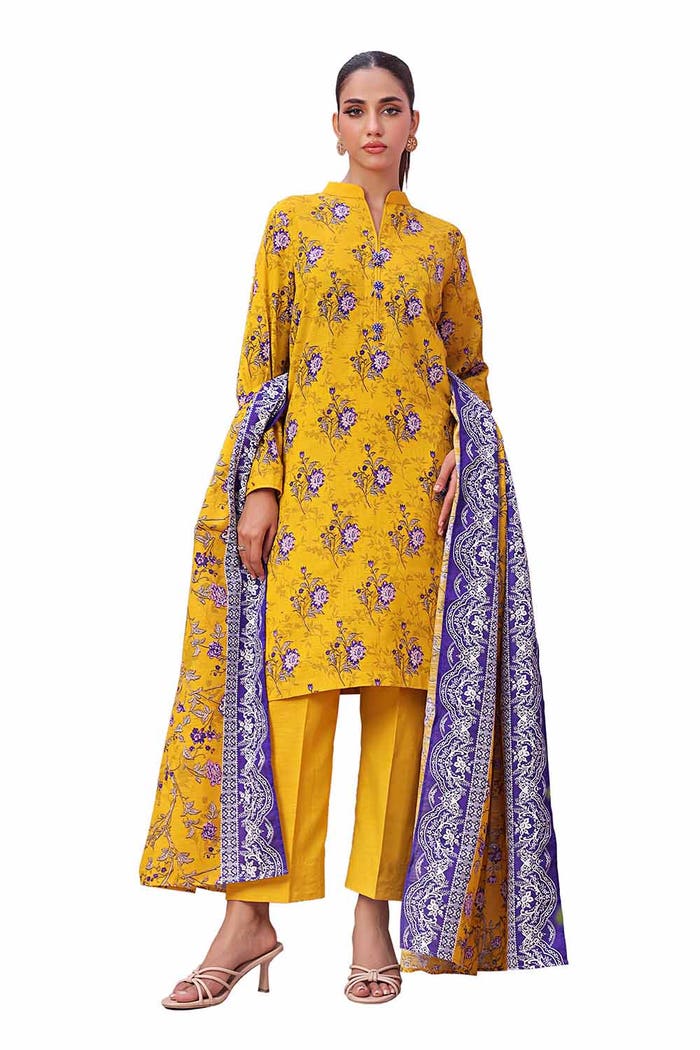
yellow multi embroidered salwar suit